Jauja (film)

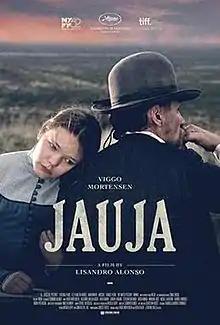
Theatrical release poster

Jauja is a 2014 internationally co-produced historical drama film co-written and directed by Lisandro Alonso, starring Viggo Mortensen. It competed in the Un Certain Regard section at the 2014 Cannes Film Festival where it won the FIPRESCI Prize.